Church of Santa Maria dell'Ammiraglio

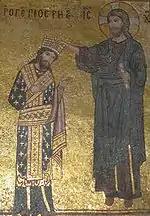
The divine coronation of Roger II of Sicily

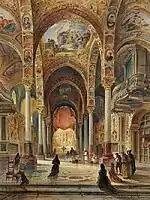
The interior of the Martorana, before restoration (19th-century paintings)

The eponym "Ammiraglio" ("admiral") derives from the Syrian Christian admiral and principal minister of King Roger II of Sicily, George of Antioch, whose palace and property overlapped with the area, and who first patronized its establishment. After approximately 100 years under Arab control, Palermo was named the capital of Kingdom of Sicily. The Norman leaders appreciated the artistic qualities found in the Muslim script and incorporated it into the interiors of their architecture, including in this church. At the same time, Greek was a prevalent language in Mediterranean society, serving as legal language. The foundation charter of the church (which was initially Eastern Orthodox), in Koine Greek and Arabic, is preserved and dates to 1143; construction may already have begun at this point. The church had certainly been completed by the death of George in 1151, and he and his wife were interred in the narthex. In 1184 the Arab traveler Ibn Jubayr visited the church, and later devoted a significant portion of his description of Palermo to its praise, describing it as "the most beautiful monument in the world." After the Sicilian Vespers of 1282 the island's nobility gathered in the church for a meeting that resulted in the Sicilian crown being offered to Peter III of Aragon.